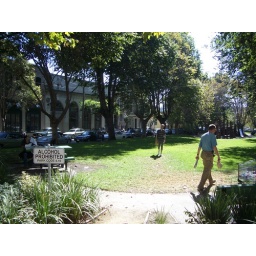
San Francisco SOMA South Park, a green surrounded by a one-way looped street and retail, offices, and housing.